Oakland Airport Connector

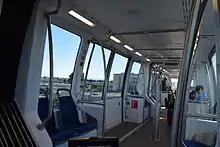
Interior of the vehicle

The Oakland Airport Connector AGT system is operated by BART and is integrated into BART's existing fare system. However, it does not utilize existing BART rolling stock and it is not physically connected with existing BART tracks. Instead it has its own fleet of AGT vehicles that operate on fixed guideways and are cable-drawn. The guideways and Cable Liner vehicles were built by Doppelmayr Cable Car. The line is designed to have an approximate headway of 4.5 minutes (though it is currently operated with a headway of 6 minutes) and to complete a one-way trip in approximately 8 minutes, with an on-time performance of more than 99.5%. The initial setup is four 3-car trains (113 passengers each train), but the system can accommodate an expansion to four 4-car trains (148 passengers each train).